Power training

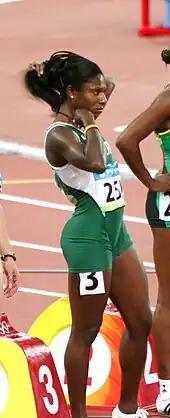
Trained for speed. This sprinter's powerfully developed glutes, thighs, hamstrings and core help her to generate power effectively both in her initial isometric press at the starting blocks and throughout the race.

The body most efficiently produces power when its strength producing areas exist in particular proportions. If these proportions exist in the correct ratio to each other, then power generation can be optimised. Conversely, if one area is too strong, this may mean that it is disproportionately strong relative to other areas of the body. This may cause a number of problems: a weaker area of the body may be excessively strained by working in conjunction with the stronger area; and the stronger area may be slowed by working with the weaker area. Such problems hinder power development.